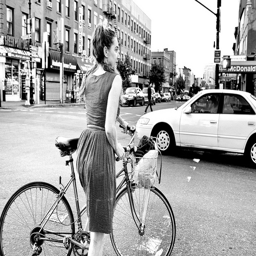
a lady in a dress riding a bike
The woman is riding her bike in a dress.
a wiman pushes her urban themed bicycle far
A woman is standing at an intersection with a bicycle.
A black and white photo of a woman riding a bike.